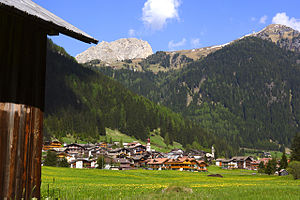
Canazei / Sport
Canazei er en kommune, by og et vintersportssted i provinsen Trentino i det nordlige Italien. Canazei er lokaliseret i den øvre del af Val di Fassa, omkring 110 km nordøst for Trento. Navnet stammer fra det latinske ord cannicetus.